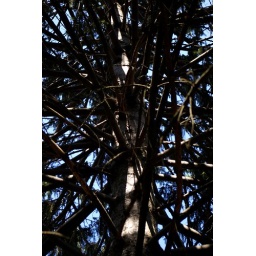
View from underneath a pine tree looking up through the branches. Goodale Park Columbus, ohio